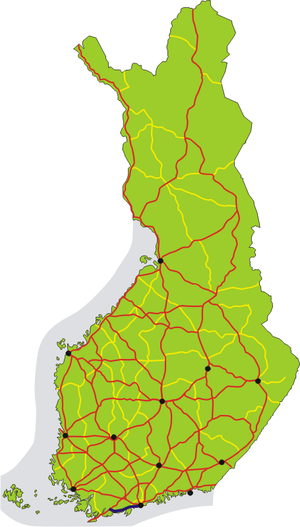
La Route principale 51 est une route principale de Finlande.